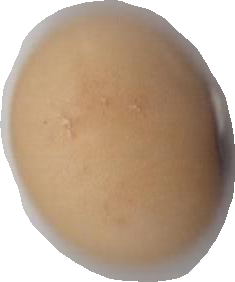
Variety: Anjasmoro